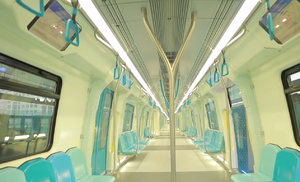
La ligne Sungai Buloh–Kajang est une ligne de métro automatique qui dessert l'agglomération de Kuala Lumpur capitale de la Malaisie. Elle a été inaugurée en 2016 et après son prolongement en 2017 la ligne atteint une longueur de 51 kilomètres et dessert 31 stations. La voie est construite en majeure partie sur viaduc avec une dizaine de kilomètres en souterrain. Les rames longues de 90 mètres sont alimentées par troisième rail. Les rames sont à pilotage automatique.